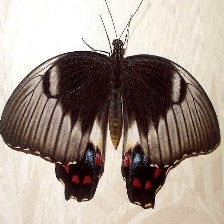
Species: ORCHARD SWALLOW